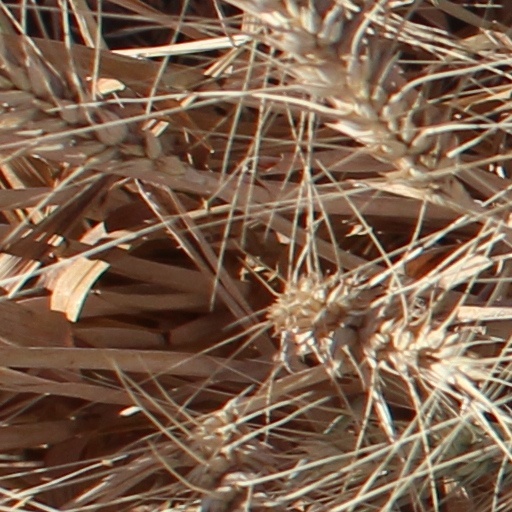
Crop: wheat